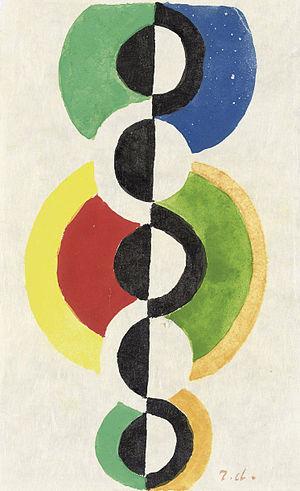
Le rythme en musique est l'organisation dans le temps des événements musicaux. Il comporte tous les éléments qui permettent de repérer une structure temporelle : espacement, durée, accentuation des sons musicaux. La perception d'un rythme musical implique une forme de répétition de la structure.
Robert Delaunay est un peintre français né le 12 avril 1885 à Paris et mort le 25 octobre 1941 à Montpellier. Avec sa femme Sonia Delaunay et quelques autres, il est le fondateur et le principal artisan du mouvement orphiste, branche du cubisme et important mouvement d'avant-garde du début du XXᵉ siècle. Ses travaux sur la couleur prennent pour origine plusieurs théories de la loi du contraste simultané des couleurs, formulées par Michel-Eugène Chevreul. Par un travail concentré sur l'agencement des couleurs sur la toile, il cherche l'harmonie picturale.